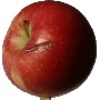
Label: braeburn_apple